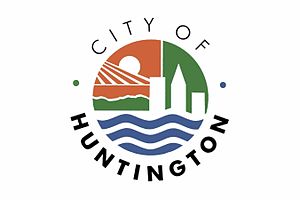
Huntington (West Virginia)
Huntington er hovedstad i den amerikanske delstat West Virginia. Byen har 49.007 indbyggere og er administrativt centrum i det amerikanske county Cabell County.